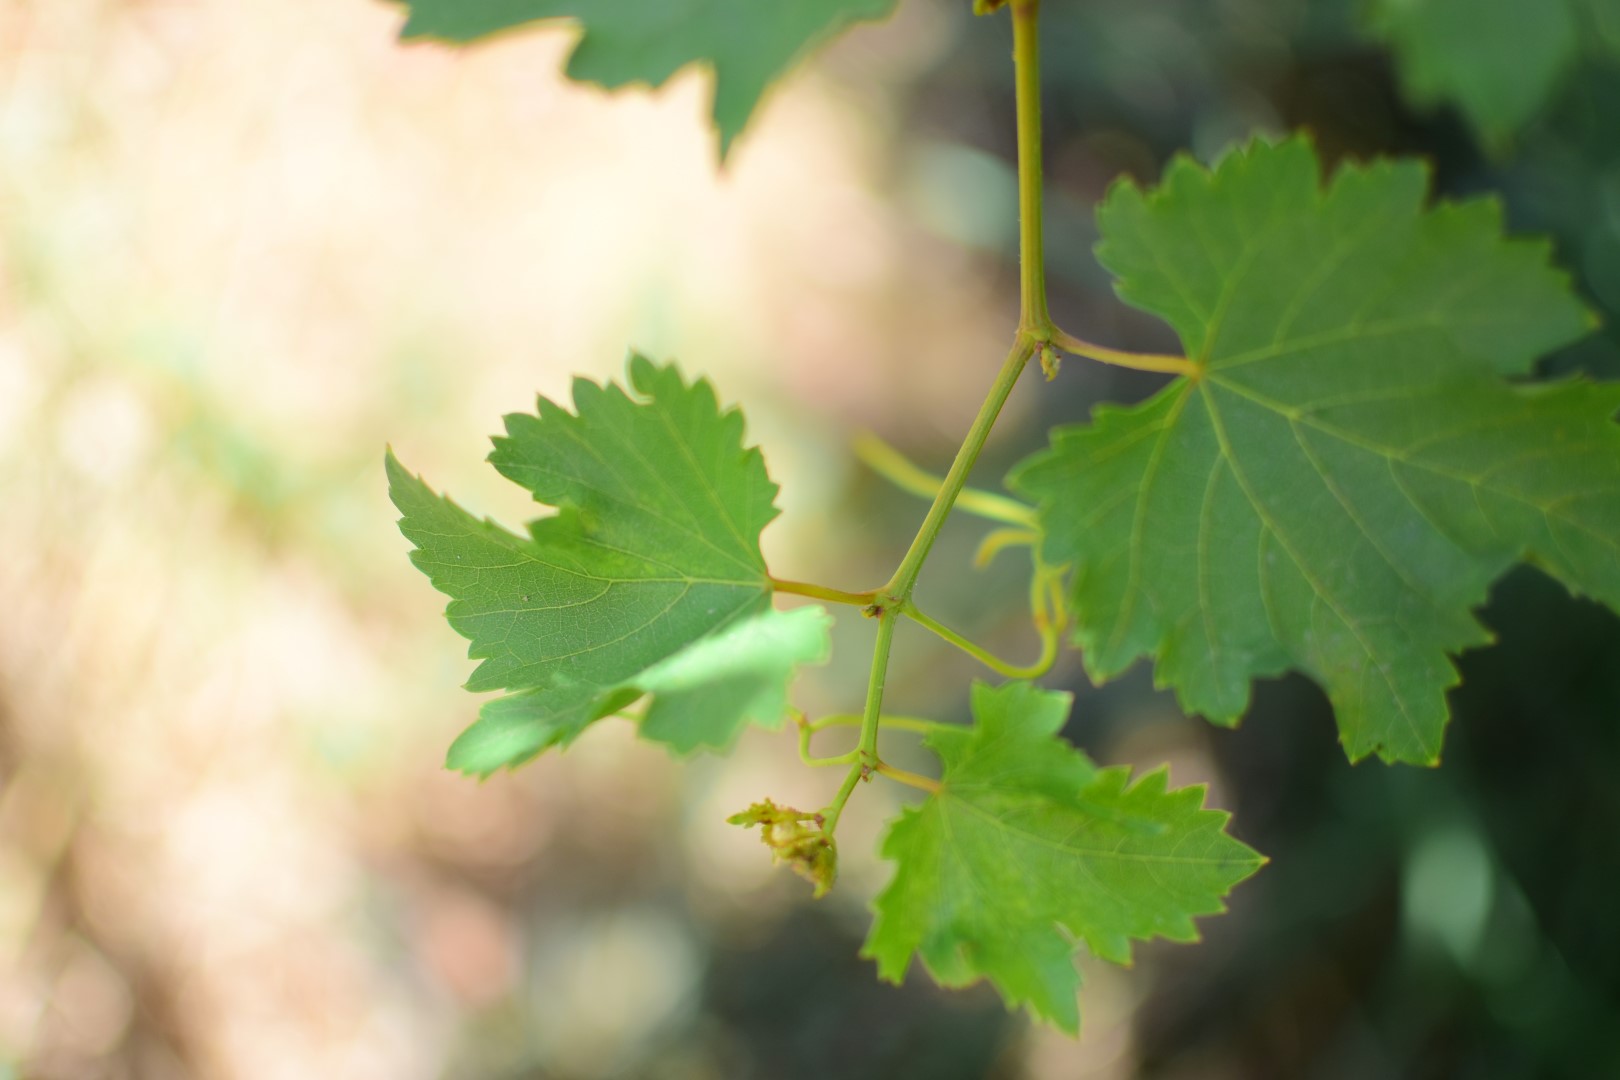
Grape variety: Frinsi